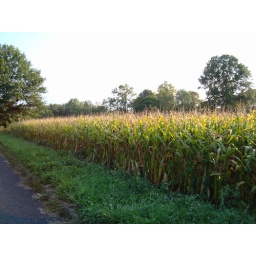
a corn field. the sidewalk covered by plants is also visible.